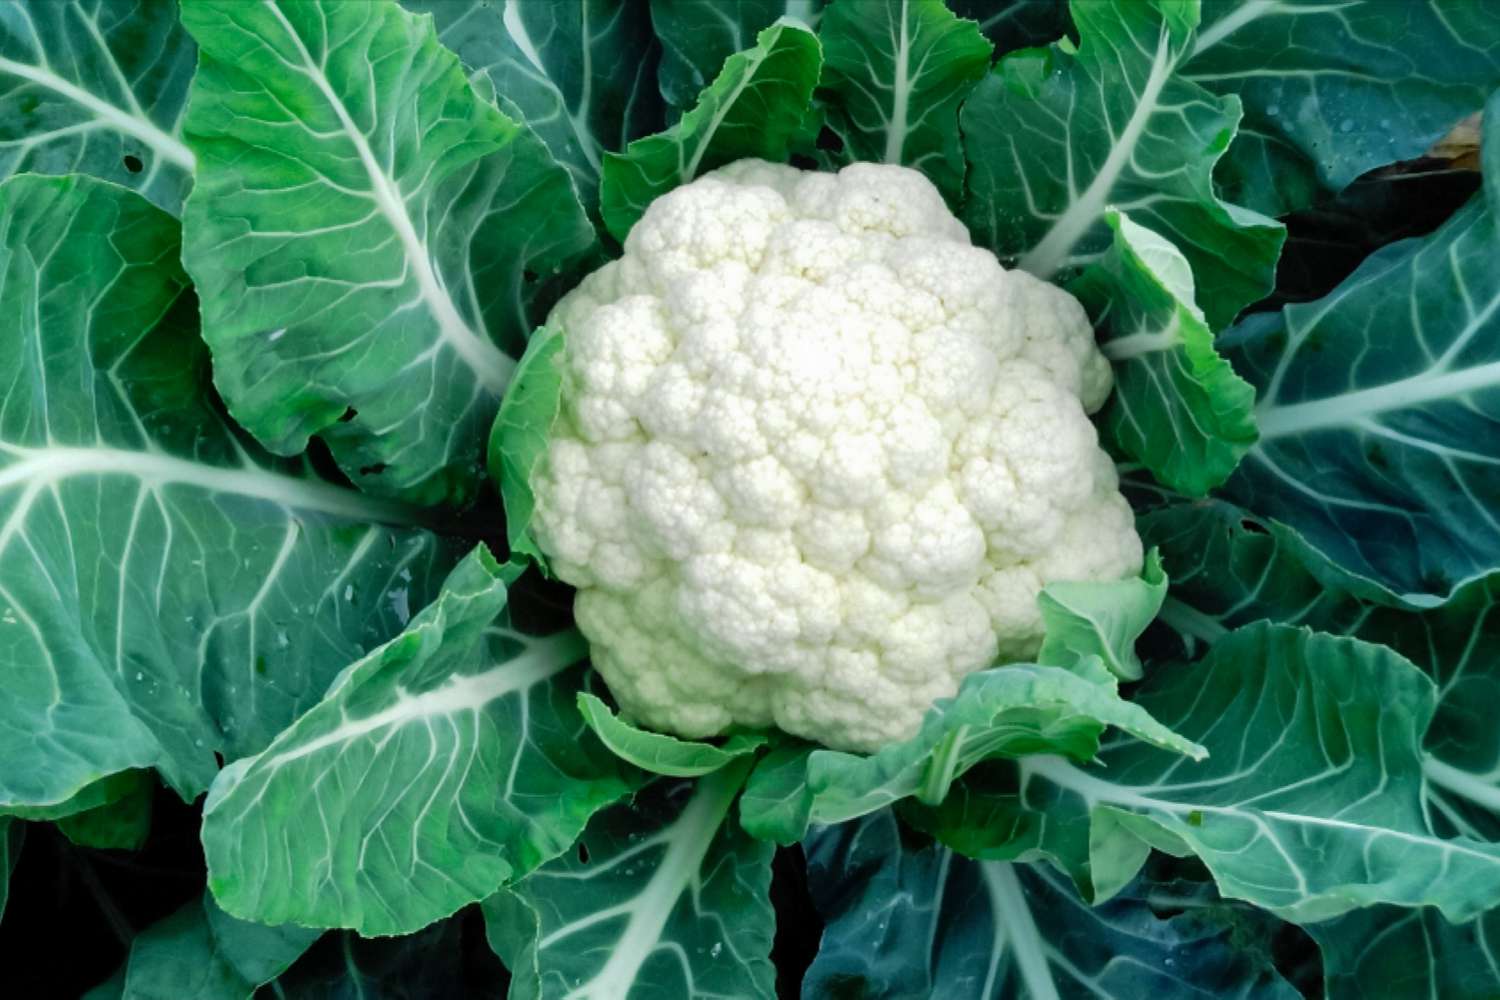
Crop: unknown
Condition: cauliflower